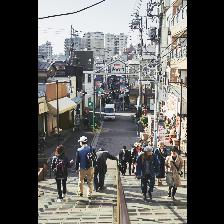
Label: Human